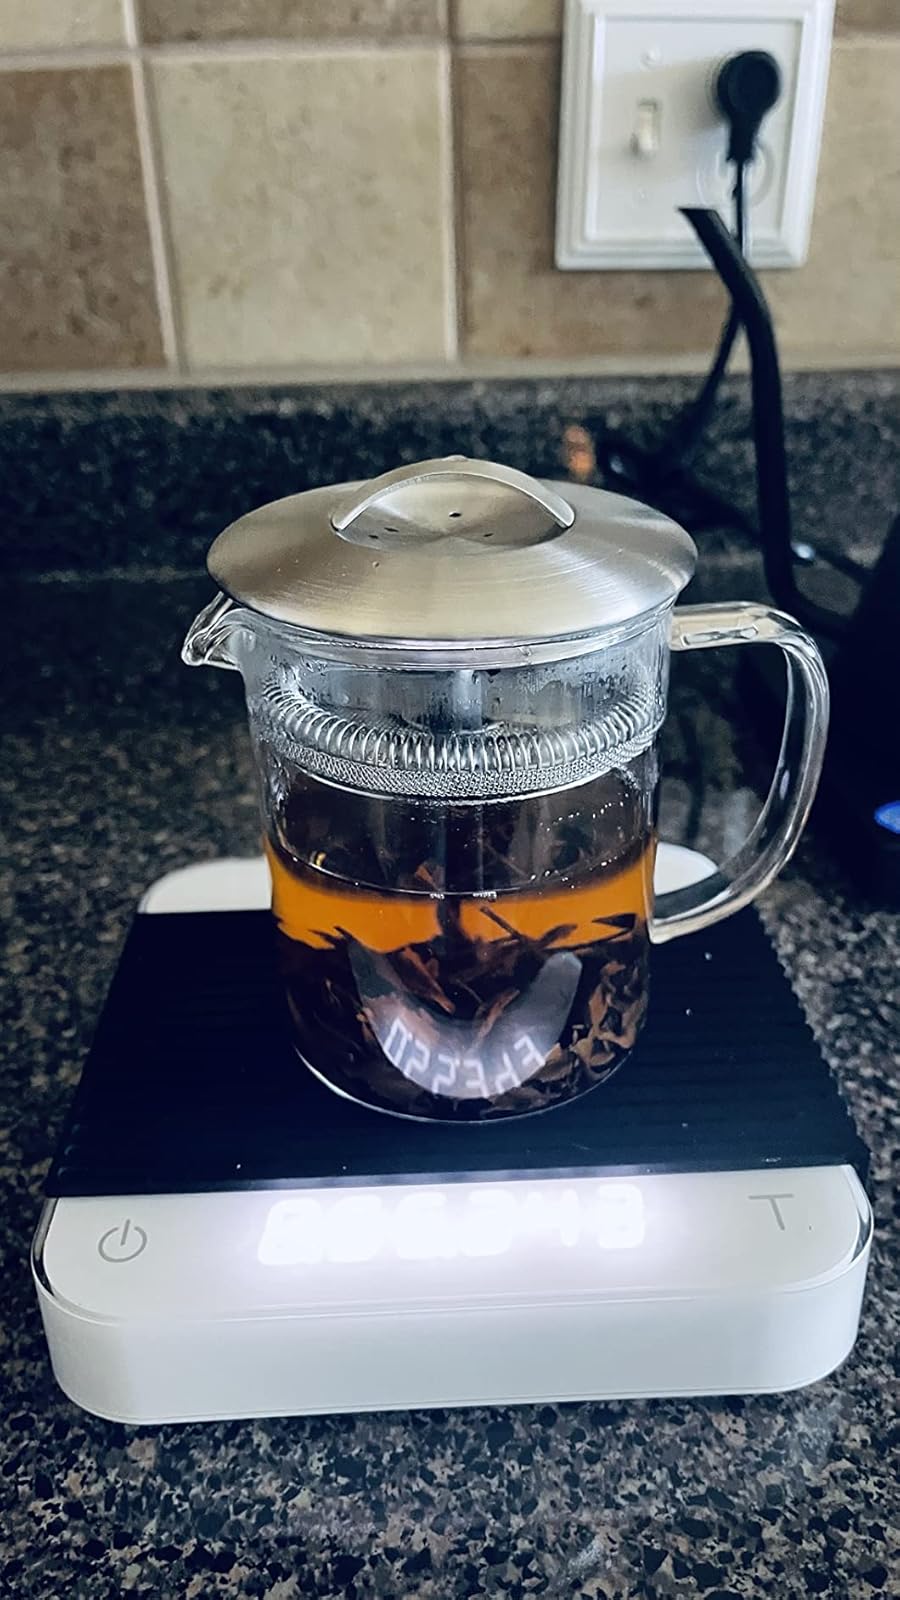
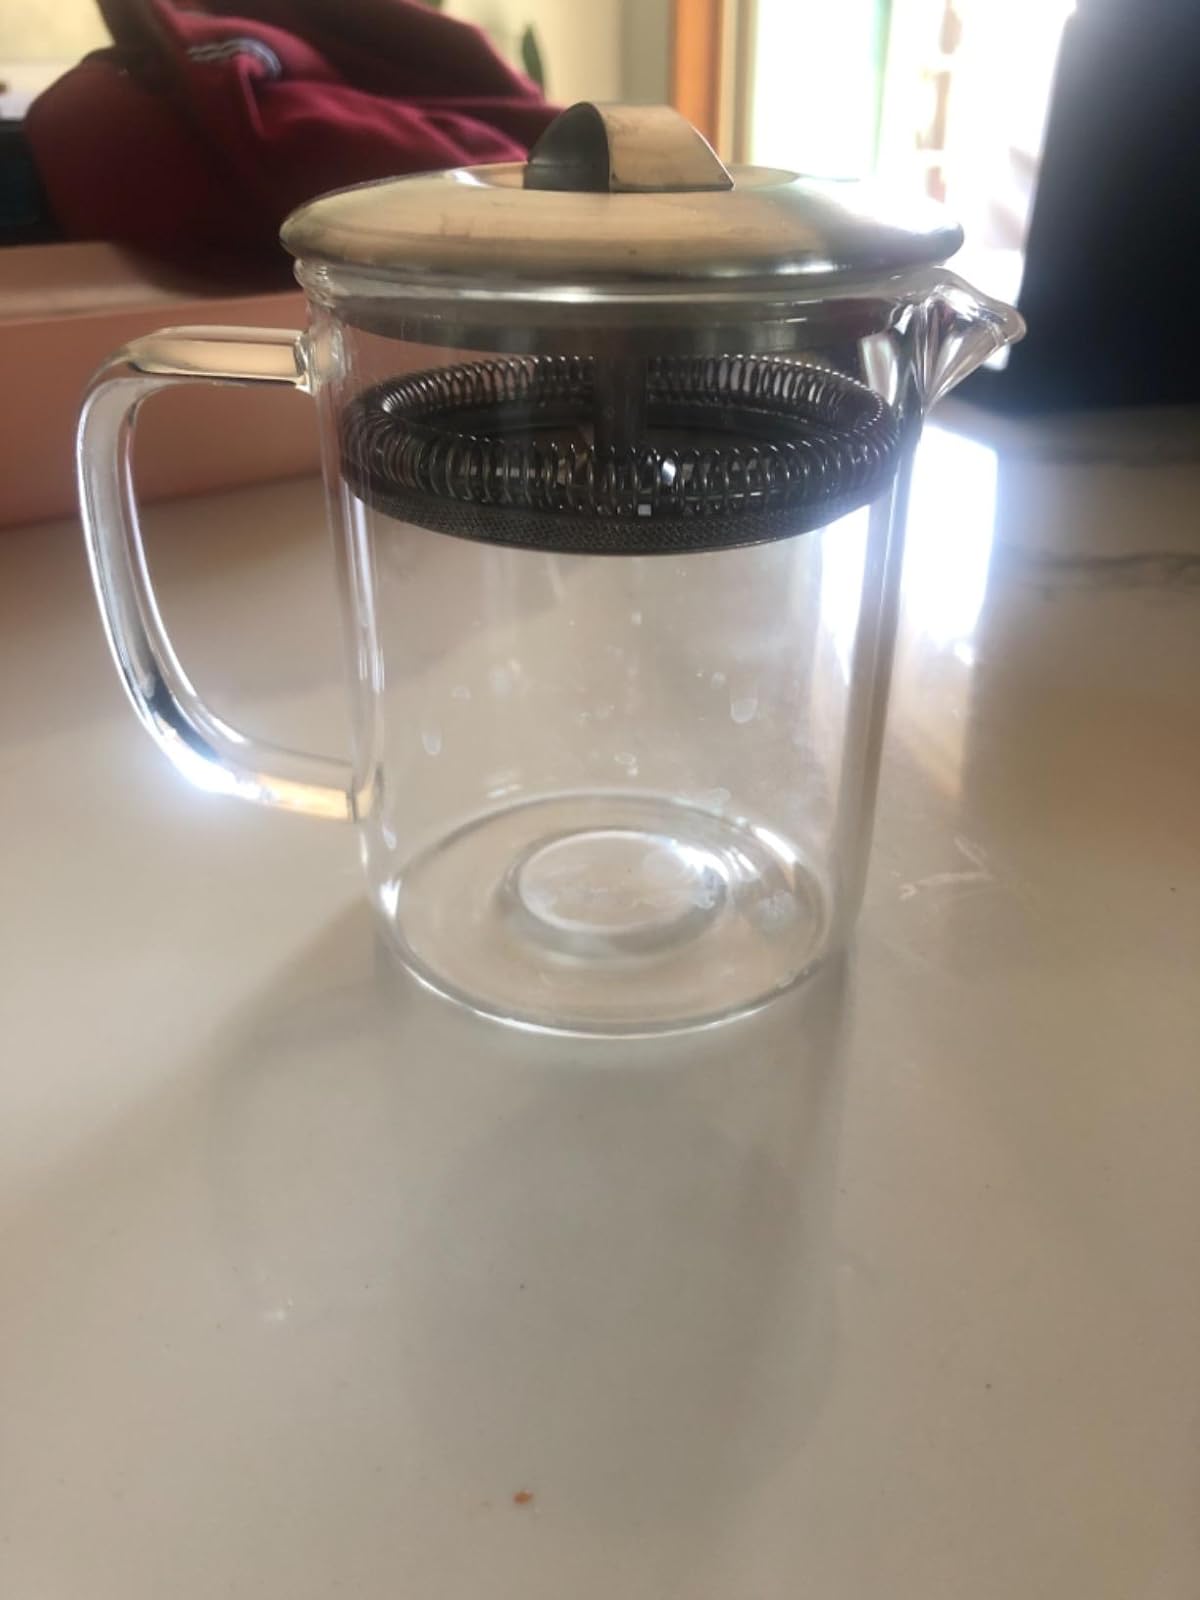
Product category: items_tea
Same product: yes